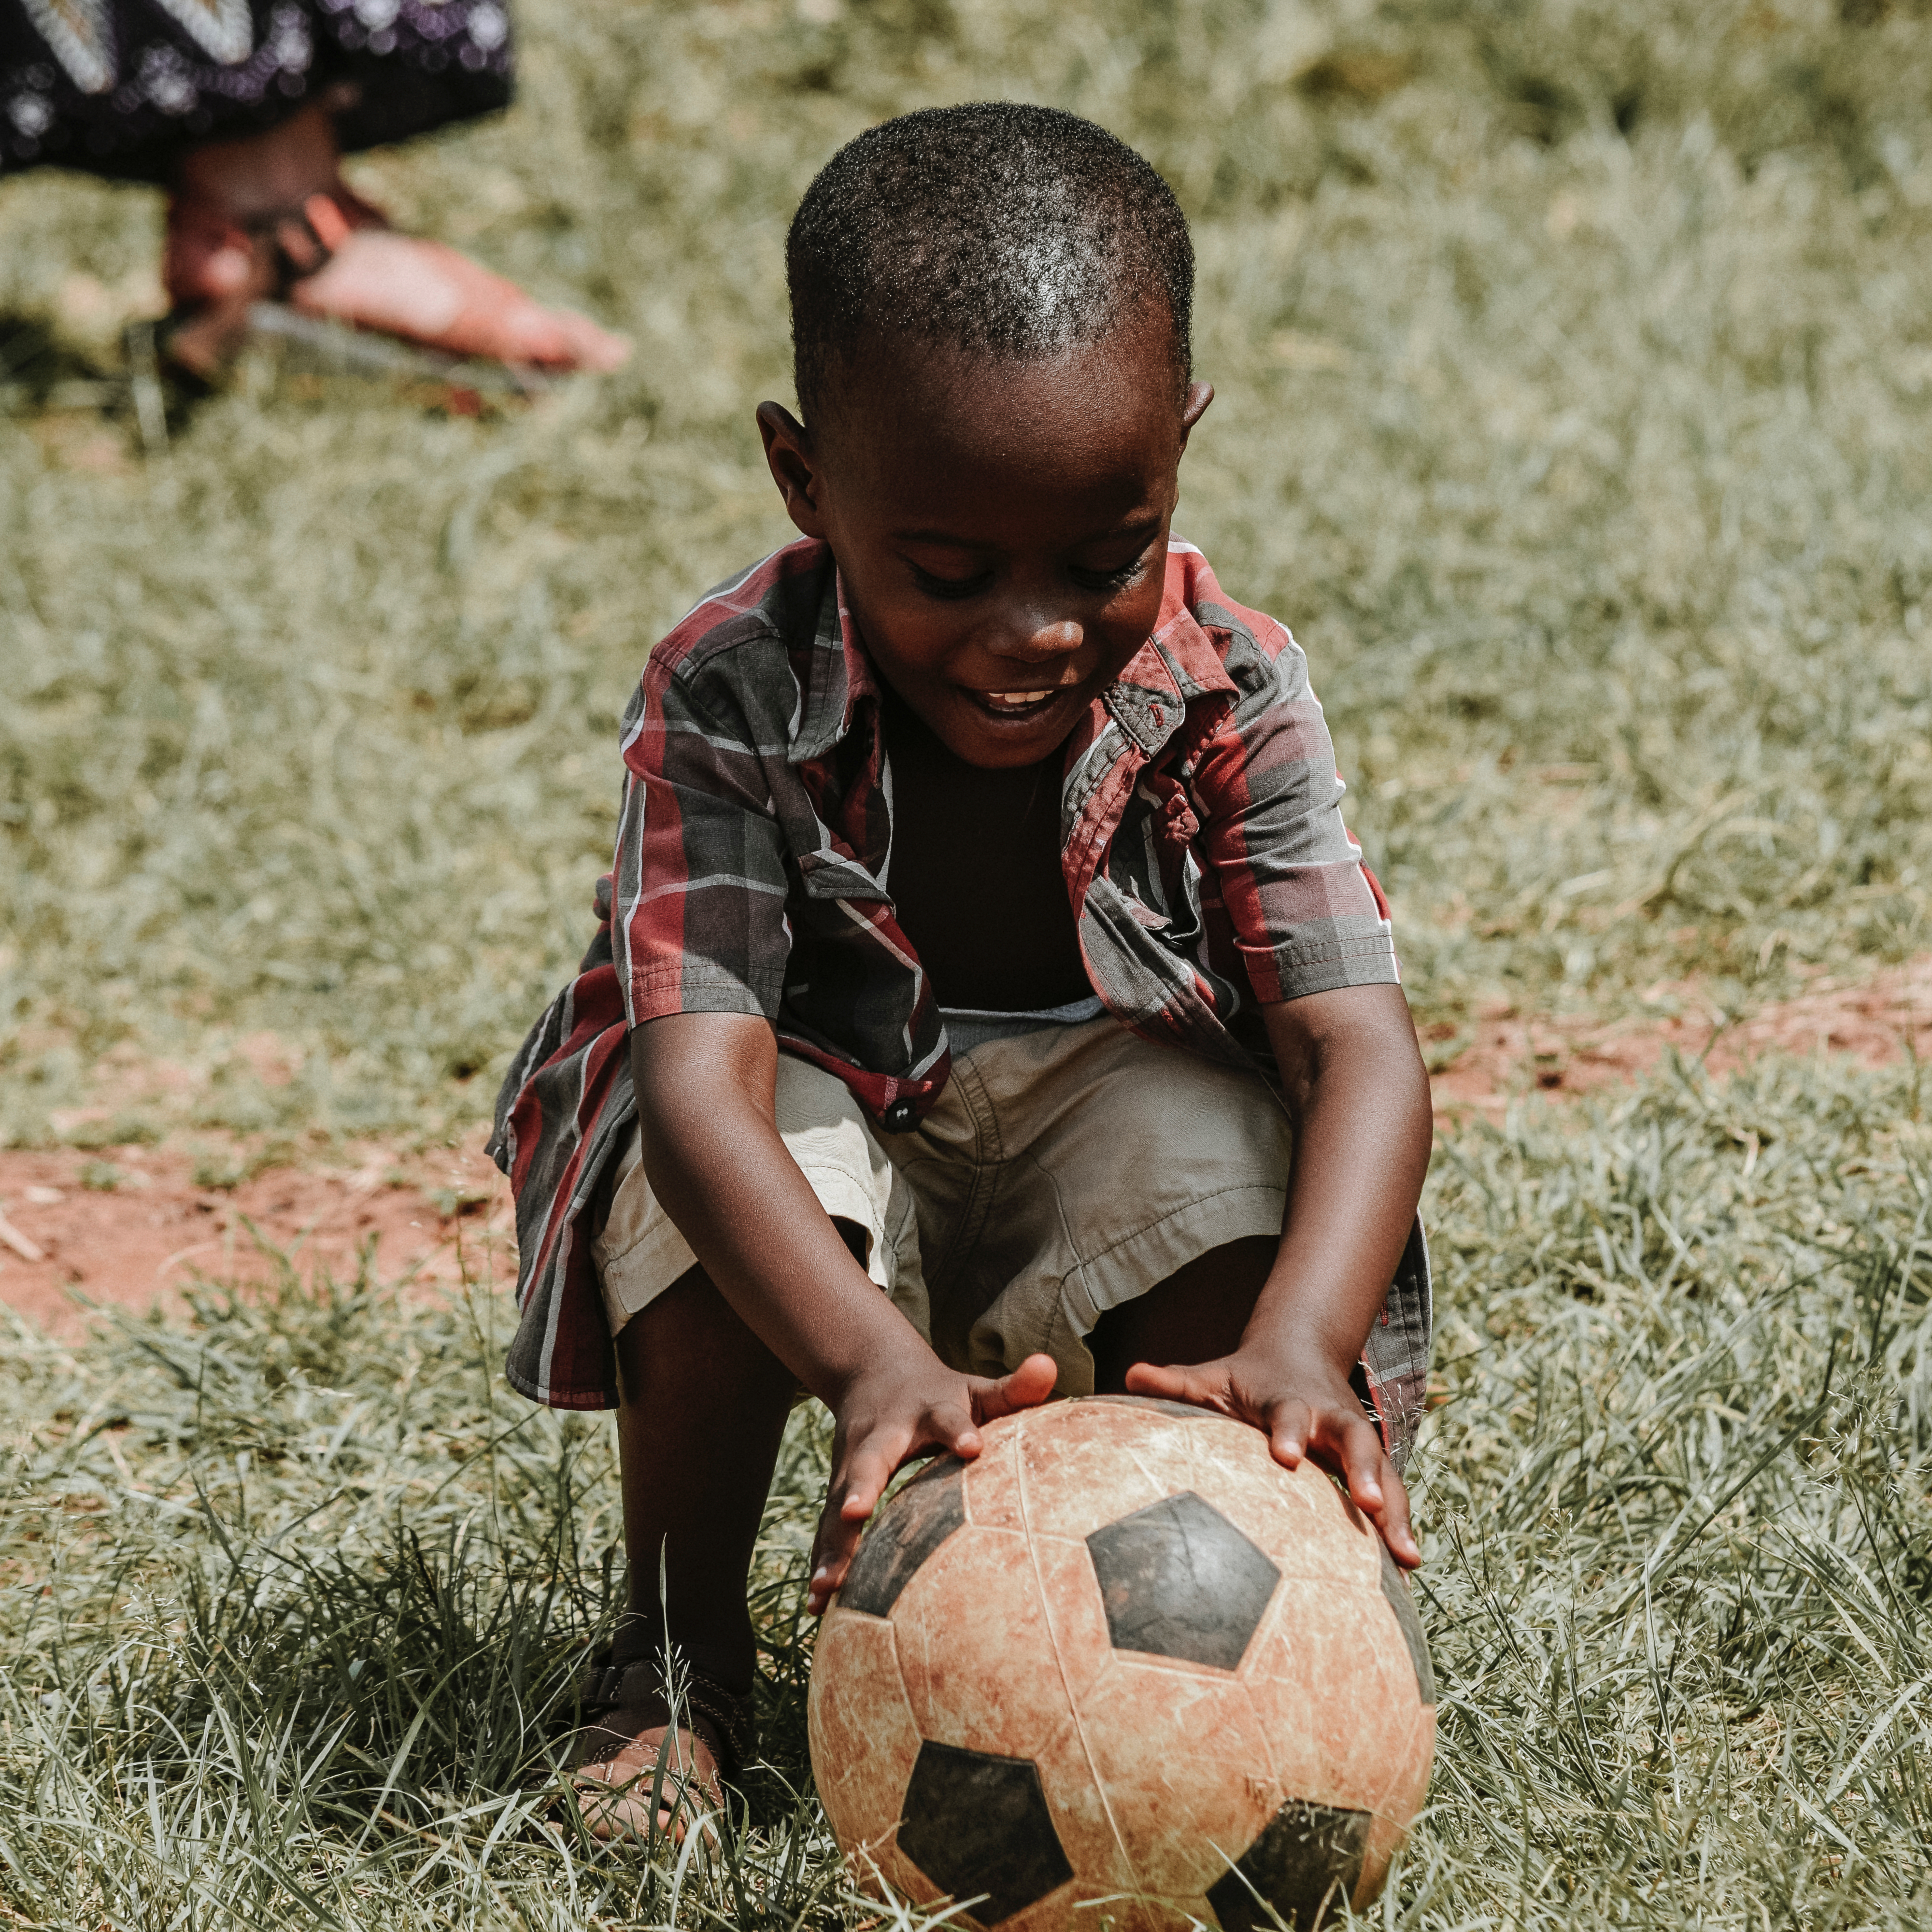
people, person, child, human positions, play, toddler